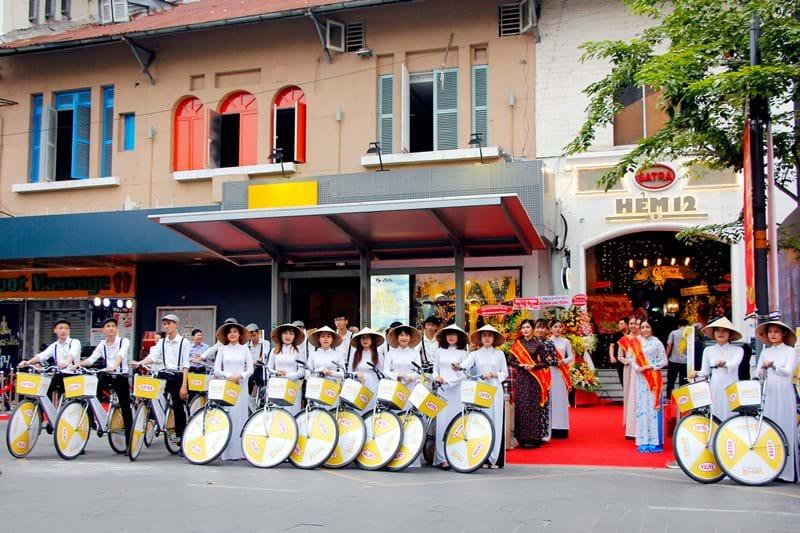
những người phụ nữ đội nón lá đang đứng bên những chiếc xe đạp